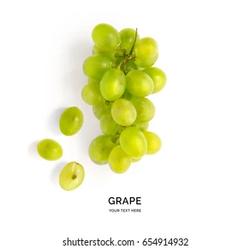
Label: Grapes